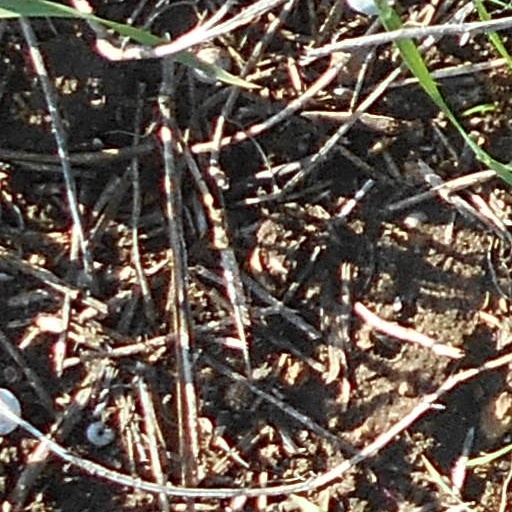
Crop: wheat